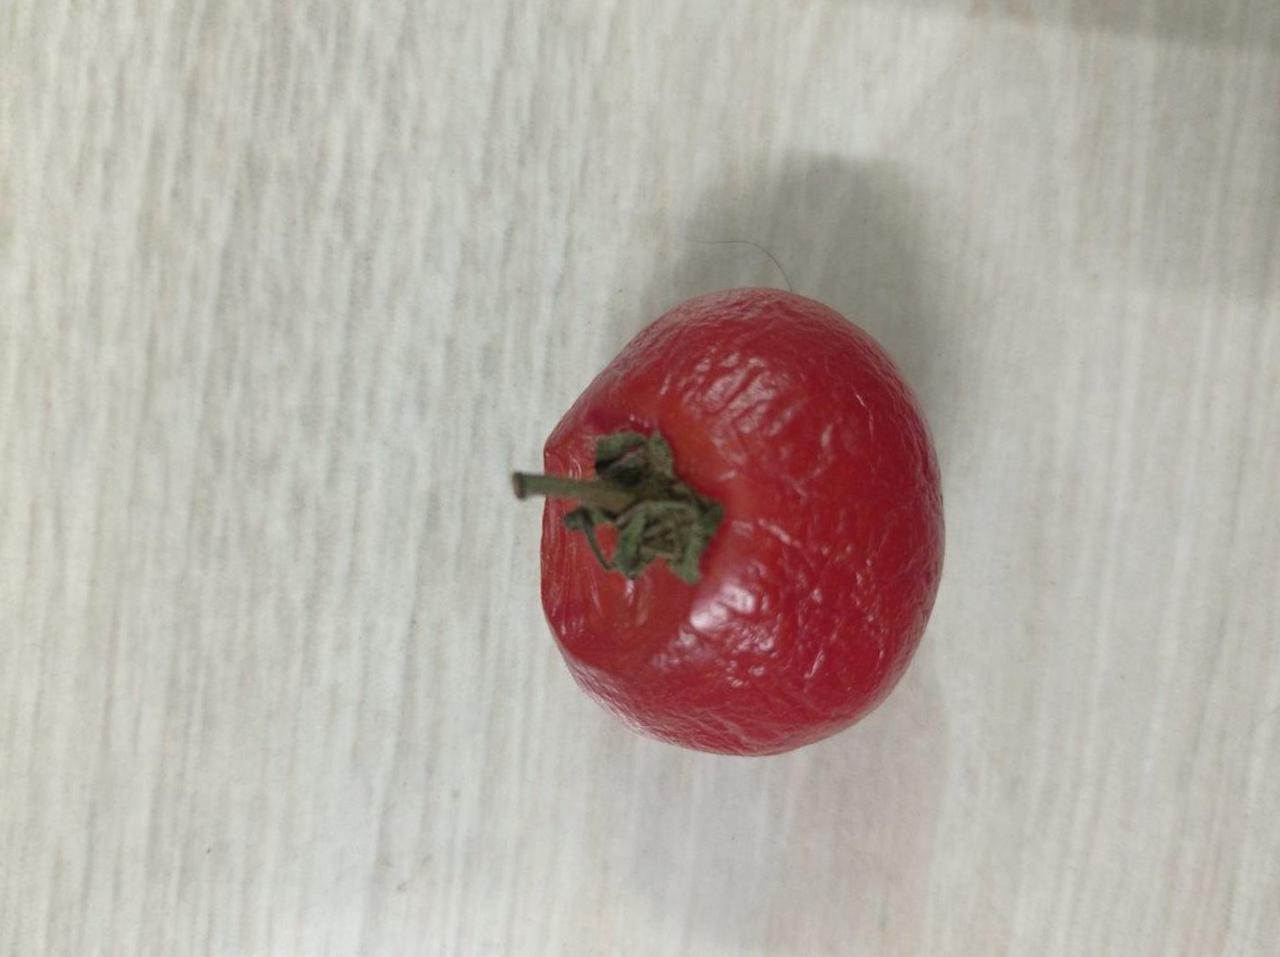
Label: Rotten